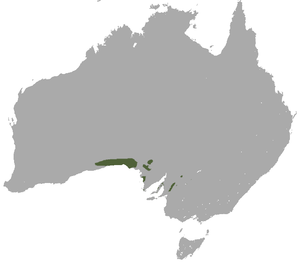
Le Wombat à nez poilu du Sud est l'une des trois espèces de wombats. On le trouve dans les zones de maquis épars et de mallees semi-arides de la partie orientale de la plaine de Nullarbor jusqu'à la frontière de la Nouvelle-Galles du Sud. C'est la plus petite des trois espèces de wombat. Les jeunes ne survivent pas souvent aux saisons sèches. C'est l'animal emblème de l'Australie-Méridionale.